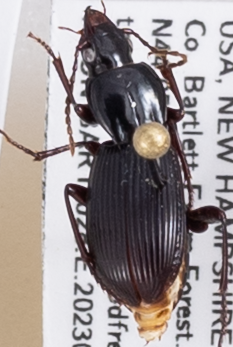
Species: Pterostichus tristis
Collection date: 2023-09-06
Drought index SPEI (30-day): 0.362
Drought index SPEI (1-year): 1.578
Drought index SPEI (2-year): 0.63